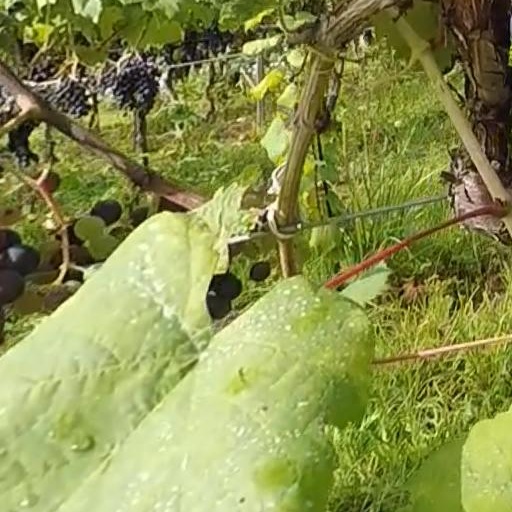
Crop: grape